Hall Caine

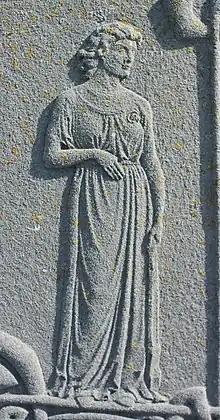
Image of Mary O'Neill, carved on Caine's tombstone.

To obtain local colour for his novel "The Prodigal Son" Caine visited Iceland in 1903. On one of two exploration trips that started from Reykjavik Caine discovered a cave about 200 feet long in the valley of Thingvellir, afterwards named "Hall's Hellin" (Hall's cave). On 26 August Caine was at the close of the Iceland Althing where he was a guest of Magnús Stephensen, the island's Governor. At the Parliamentary dinner which followed, Caine was introduced "as a distinguished "skald" (bard), whose writings were widely known and greatly admired in Iceland". "The Prodigal Son" was published in November 1904 by Heinemann and translated into thirteen languages. It is set in a sheep-rearing community in rural Iceland, with scenes in London and the French Riviera. In "The Prodigal Son" Magnus learns on his wedding day that his bride, Thora, is in love with his brother Oscar, a composer. She marries Oscar after Magnus releases her from the engagement. When Thora dies, a distraught Oscar places the only copies of his compositions in her coffin. Later he has her grave opened and his music retrieved. Caine's use of a similar event to Rossetti's exhumation of Elizabeth Siddal, where Rossetti recovered his poems that he had buried with her, caused a lasting rift between Caine and the Rossetti family. "The Prodigal Son" was simultaneously dramatised, the copyright performance held at the Grand Theatre, Douglas. American and British productions opened days apart in 1905, at the National Theatre in Washington, D.C., on 28 August, the New Amsterdam Theatre in New York City on 4 September and at the Theatre Royal, Drury Lane, London on 7 September, with George Alexander playing Oscar and Caine's sister Lilian playing Thora. After a long run at Drury Lane it was revived in 1907.